Hastings Tract

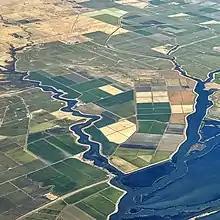
Hastings Tract from the southeast, in an aerial photo from 2018

The Hastings Tract is an island in the Sacramento–San Joaquin River Delta. It is part of Solano County, California, and managed by Reclamation District 2060. Its coordinates are , and the United States Geological Survey measured its elevation as in 1981.